Video games in the United States

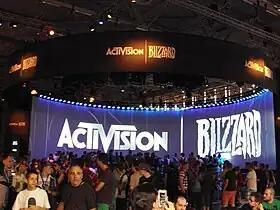
Activision Blizzard at Gamescom 2013

Xbox Game Studios is the gaming subsidiary and video game publishing arm of American software company Microsoft. In 2001 Microsoft released its first Xbox console. The most successful console released by Microsoft was the Xbox 360, which sold over 84 million units in 2005. In 2014, Microsoft acquired Mojang, the developers of "Minecraft", and currently the best-selling video game of all time for $2.5 billion. In 2021, Microsoft acquired Bethesda Softworks, video game publisher and owner of major video game franchises such as "The Elder Scrolls", "Fallout", and "Doom", for $8.1 billion. In 2022, Microsoft announced that it would be acquiring American video game giant Activision Blizzard for $68.7 billion in an all-cash deal. Microsoft owns 23 studios worldwide with some of the most popular video game studios including Bethesda Game Studios, Id Software, Playground Games, Ninja Theory, Rare, and Arkane Studios. In 2023, Starfield became the most played Xbox next-gen game ever. After Microsoft's acquisition of Activision Blizzard, it became the third-largest gaming company worldwide and the largest video game employer in the United States. Microsoft has acquired a wide range of IPs and studios, including franchises like Call of Duty, Diablo, Warcraft, Overwatch, Starcraft, Crash Bandicoot, Spyro, Guitar Hero, Tony Hawk's, Infinity Ward, Treyarch, Sledgehammer Games, Raven Software, Toys for Bob, Activision, Blizzard Entertainment, King, and many more.